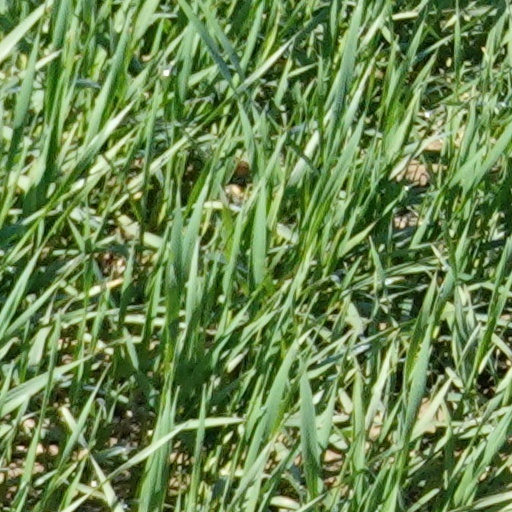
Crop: wheat